Holtze, Northern Territory

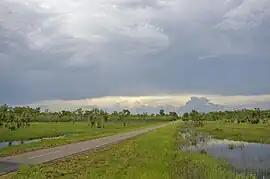

Holtze is a locality in Darwin, Northern Territory, Australia. It is 22 km southeast of the Darwin CBD. Its local government area is the Municipality of Litchfield. The locality is mostly a rural area, just north of Palmerston. It was named for Maurice William Holtze (1840–1923), the botanist who established Darwin's Botanical Gardens, and his son Nicholas, who succeeded him as curator.